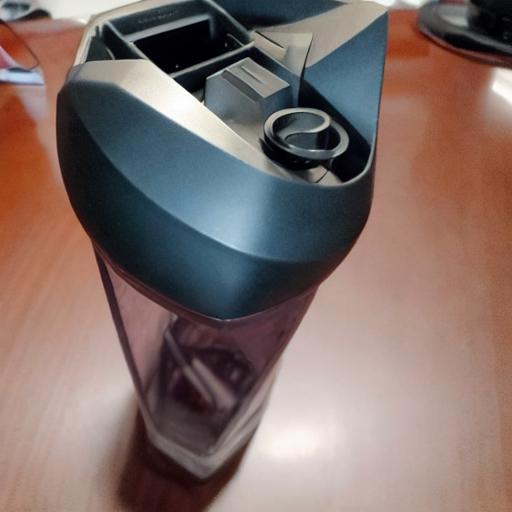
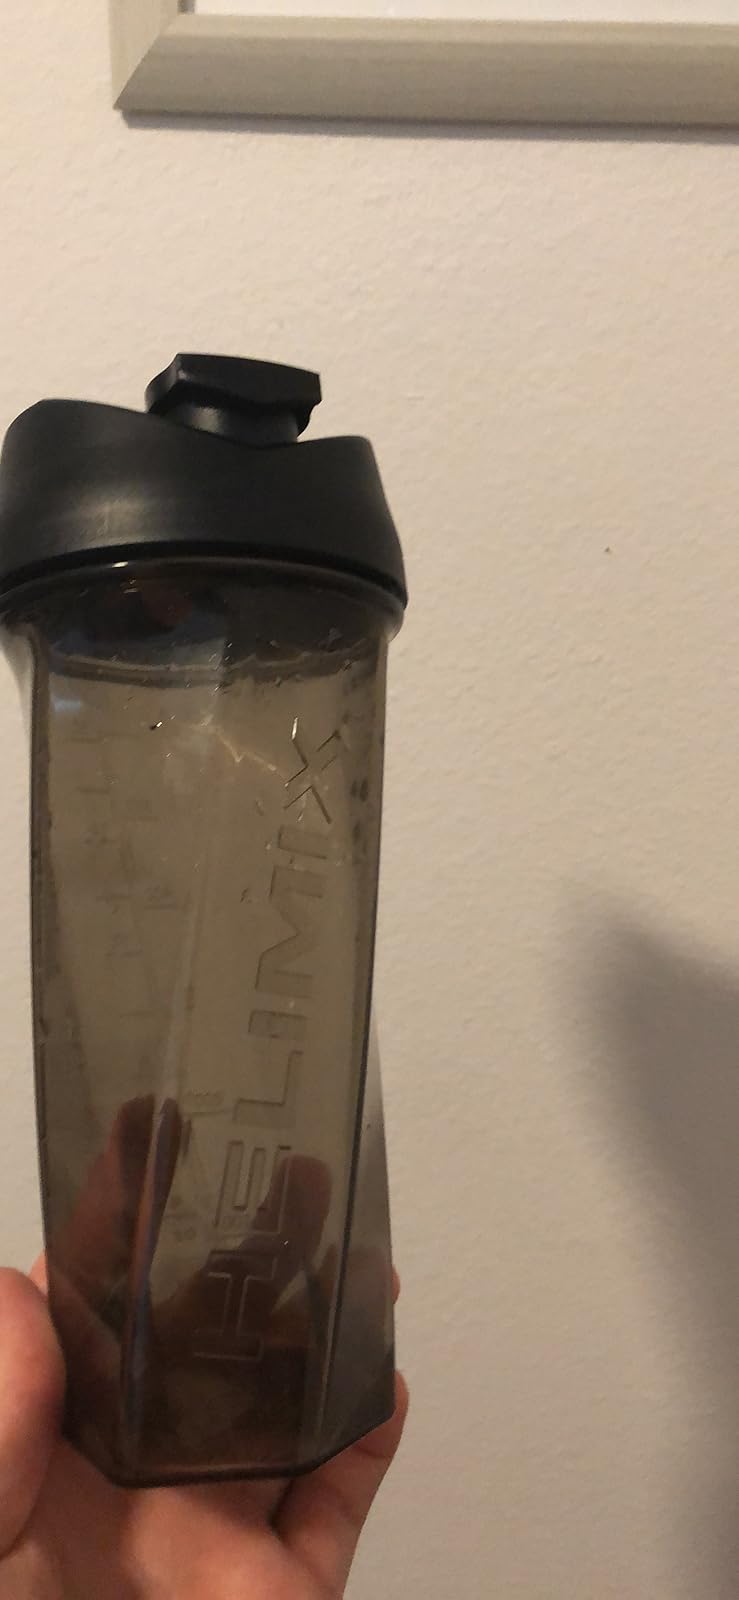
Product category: items_blender
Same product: no